Ivanov Beach

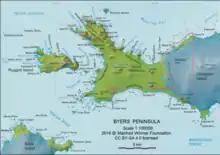
Map of Byers Peninsula featuring Antarctic Specially Protected Area "ASPA 126" and its two restricted zones including Ivanov Beach

Except for its offshore islets and rocks, in 2016 Ivanov Beach was incorporated in an enlarged Antarctic Specially Protected Area "ASPA 126 Byers Peninsula", and further designated within it as a restricted zone of scientific importance to Antarctic microbiology, with greater restriction placed on access with the aim of preventing microbial or other contamination by human activity.